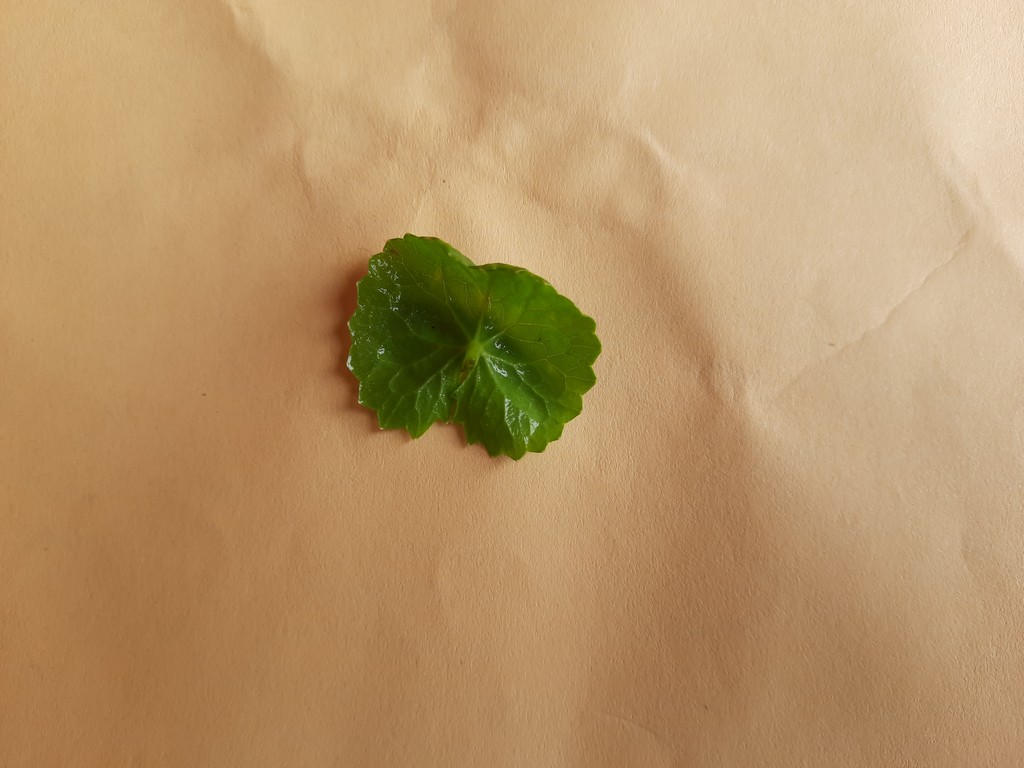
Label: Healthy